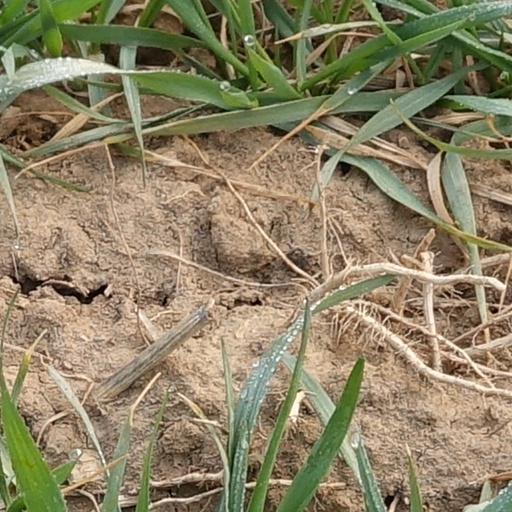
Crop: wheat